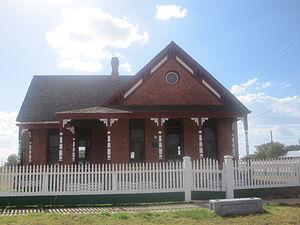
La ville de Channing est le siège du comté de Hartley, dans l’État du Texas, aux États-Unis. Sa population s’élevait à 363 habitants lors du recensement de 2010, estimée à 356 habitants en 2016.